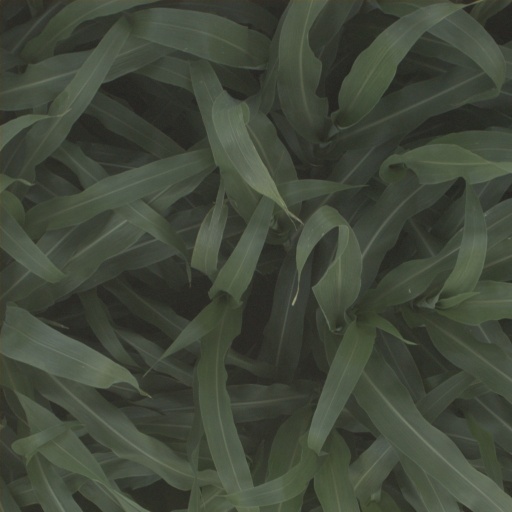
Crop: sorghum